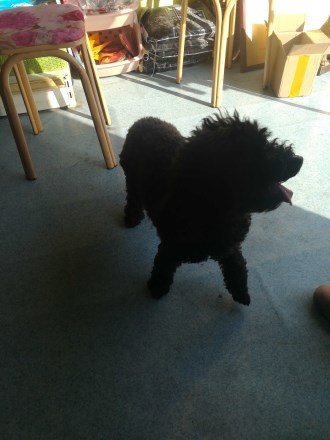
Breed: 7449-n000128-teddy